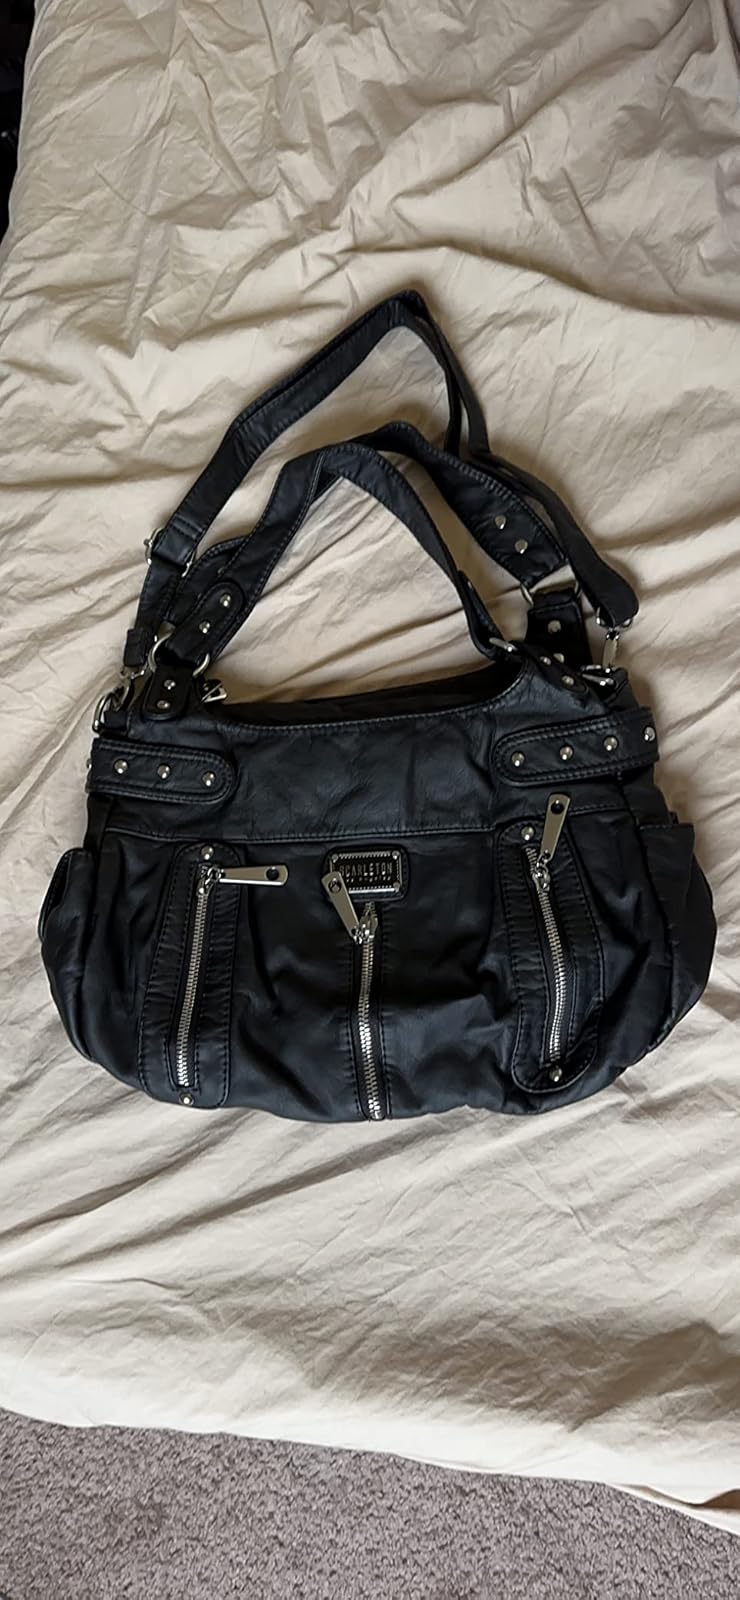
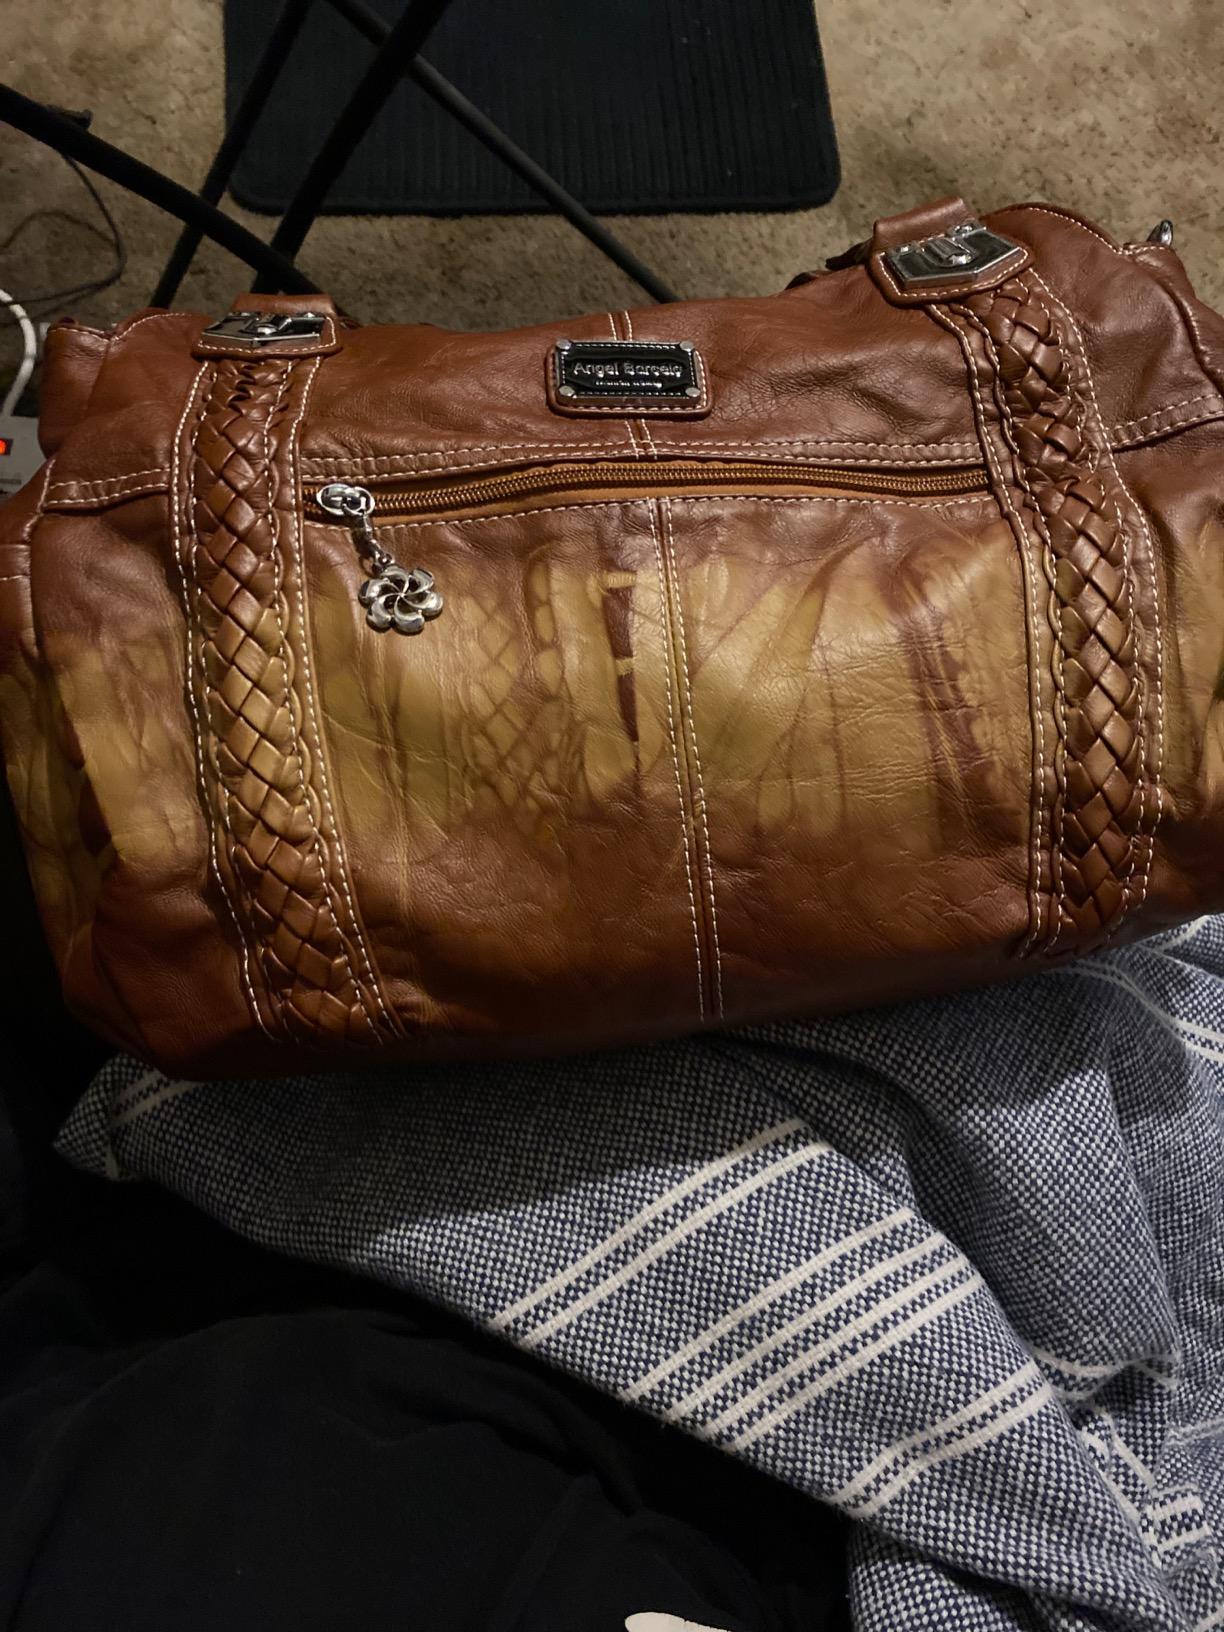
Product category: accessories_handbag
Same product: no